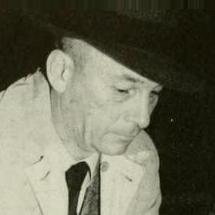
Age: 45